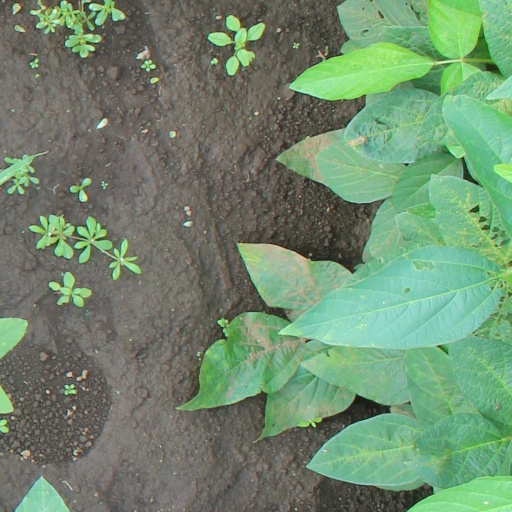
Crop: soybean